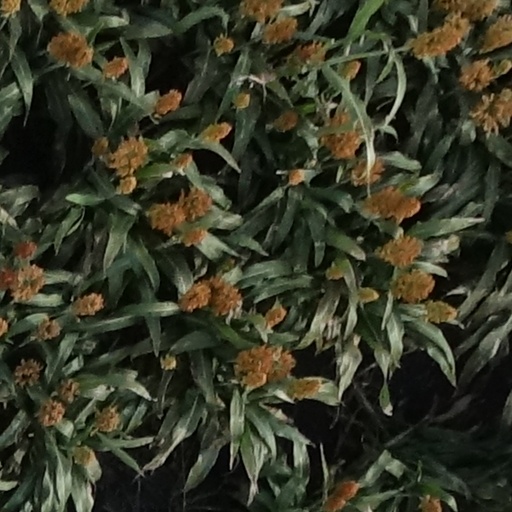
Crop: sorghum